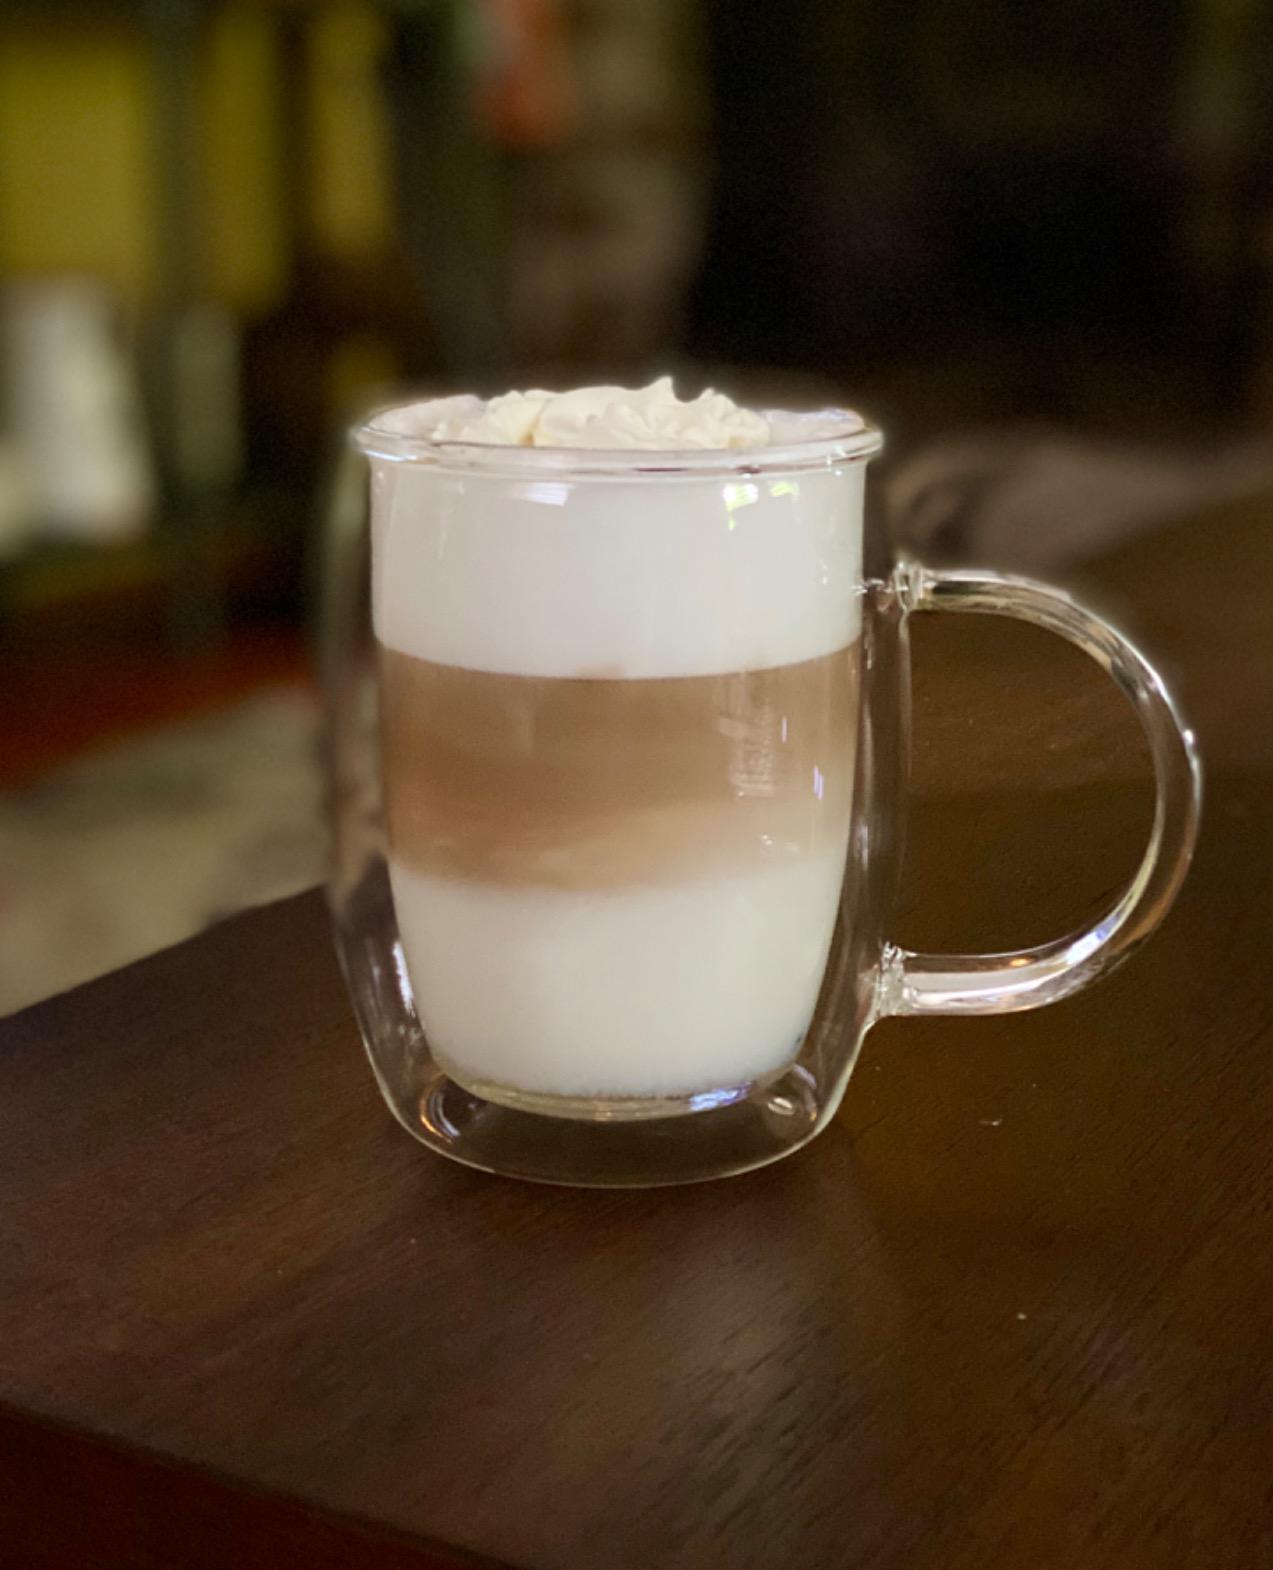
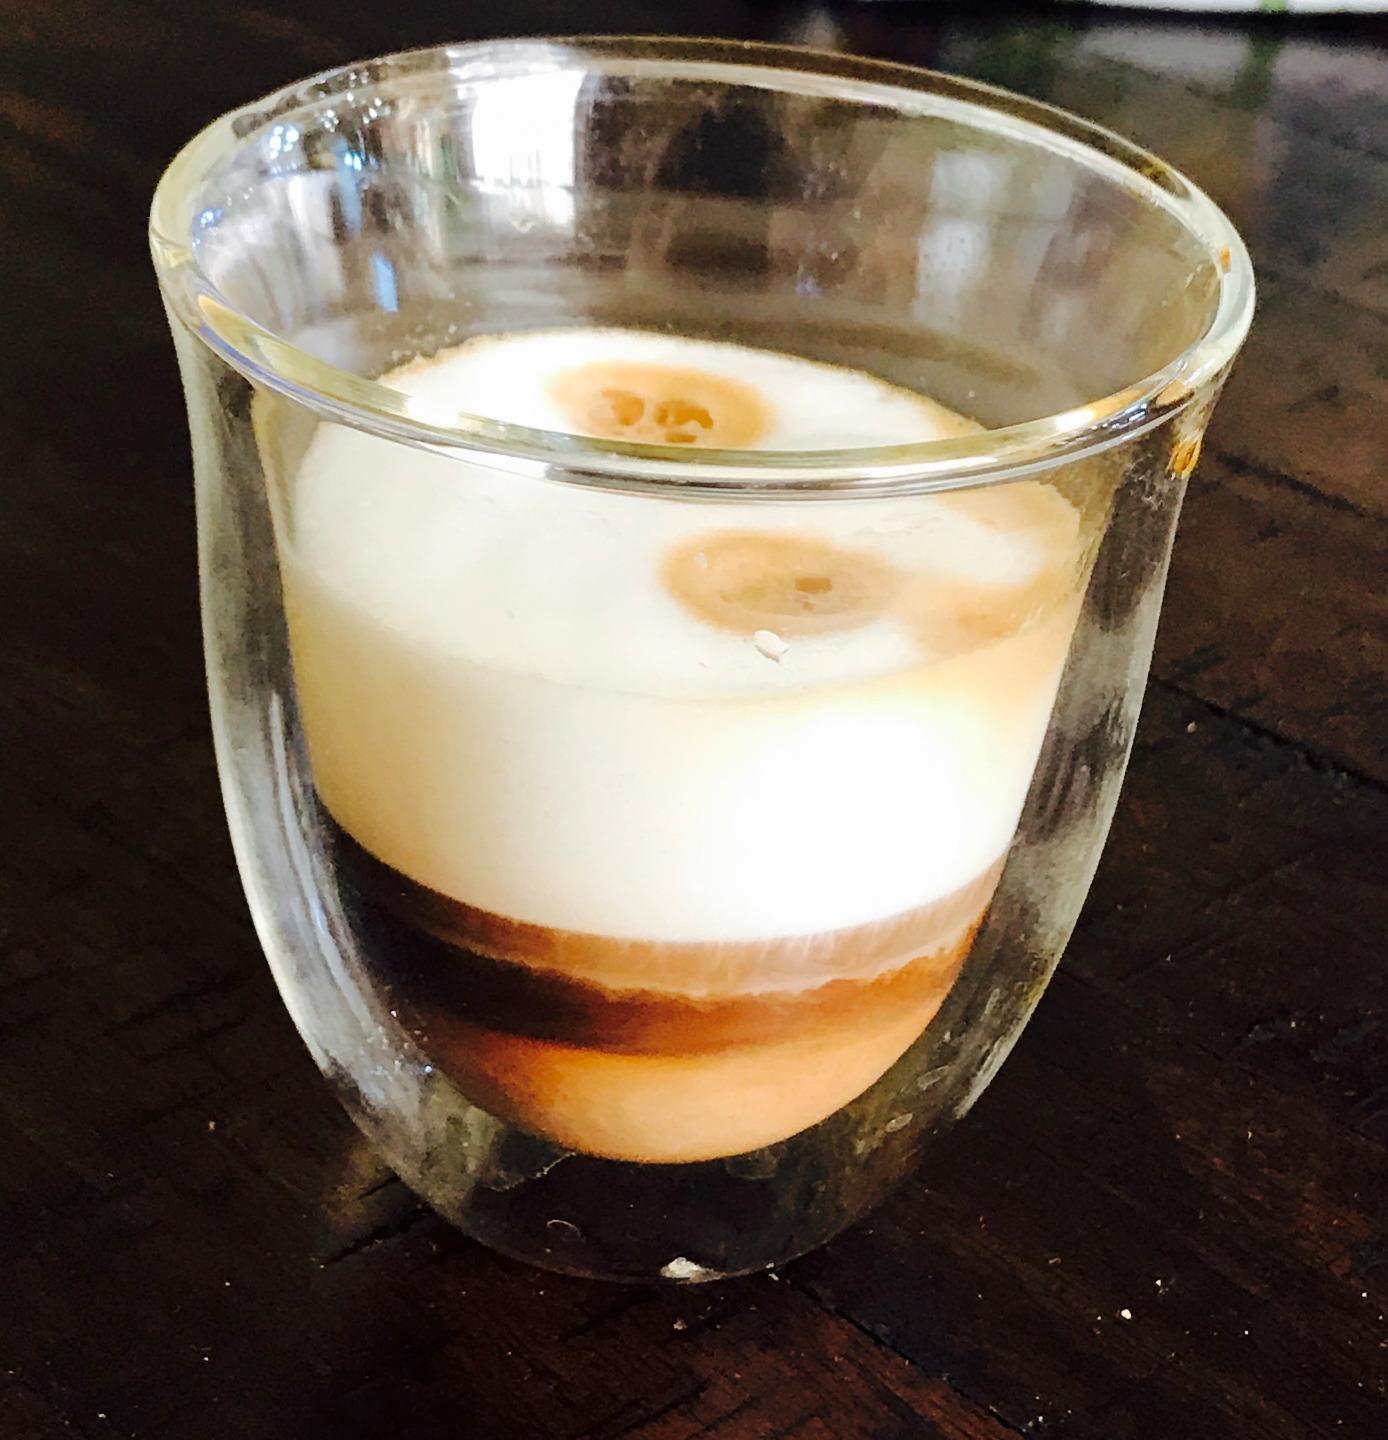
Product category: items_mug
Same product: no